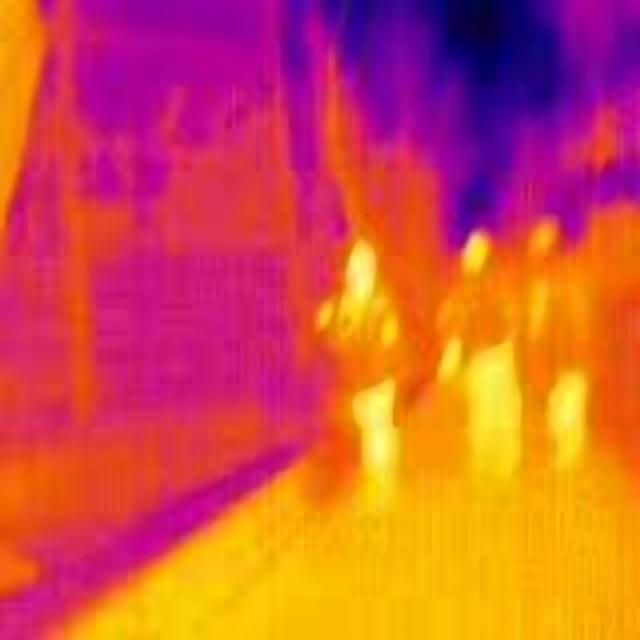
Detected objects:
label: person
label: person
label: person